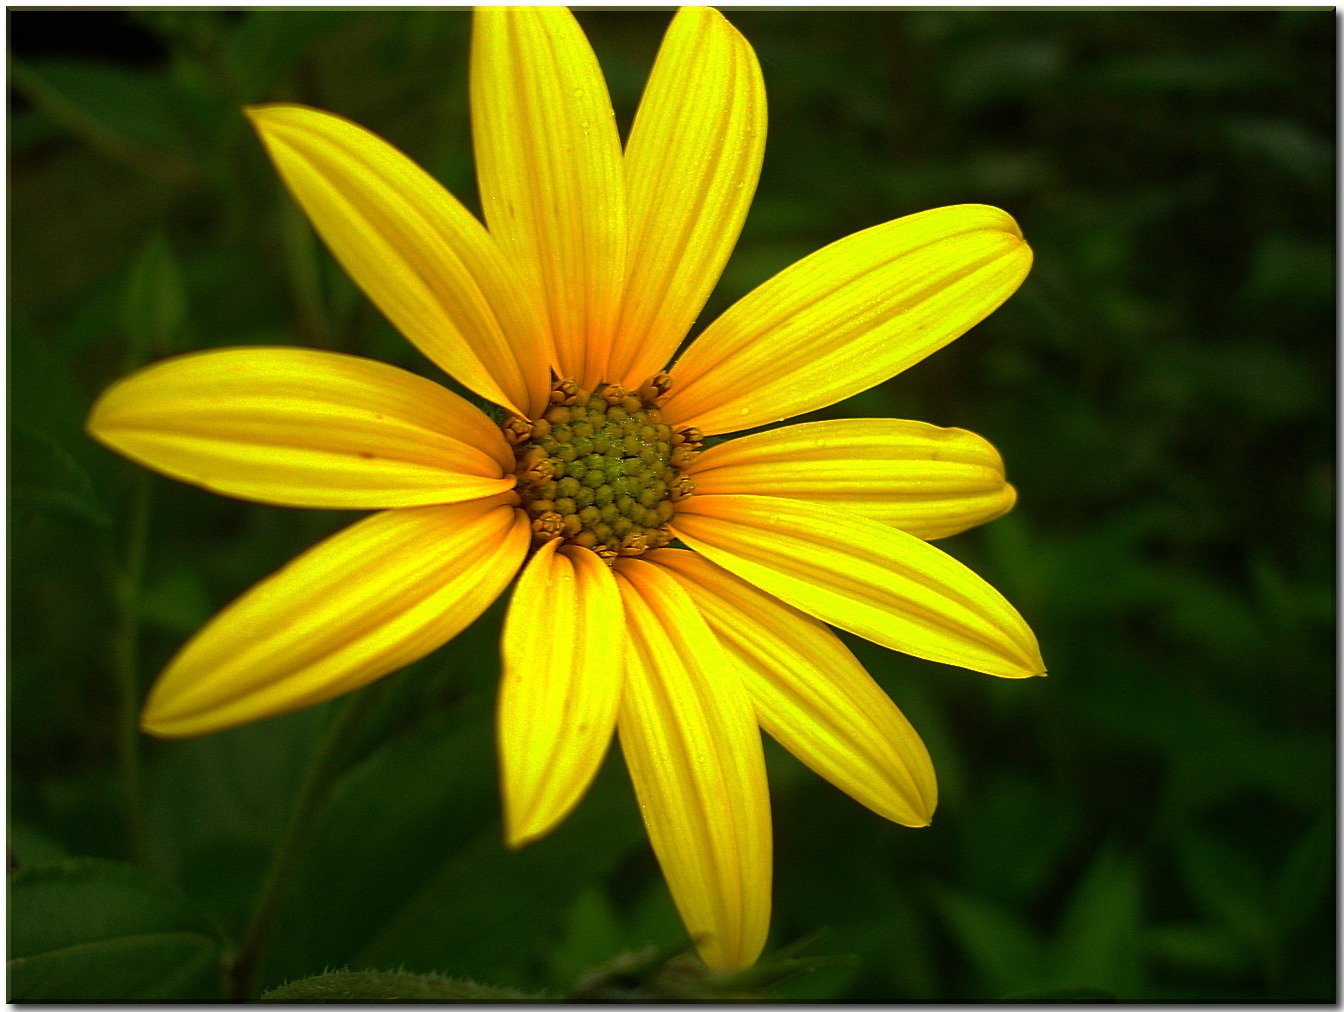
blossom, plant, flower, petal, bloom, botany, yellow, flora, wildflower, sun hat, macro photography, flowering plant, daisy family, close up summer garden, shining coneflower, oxeye daisy, plant stem, land plant